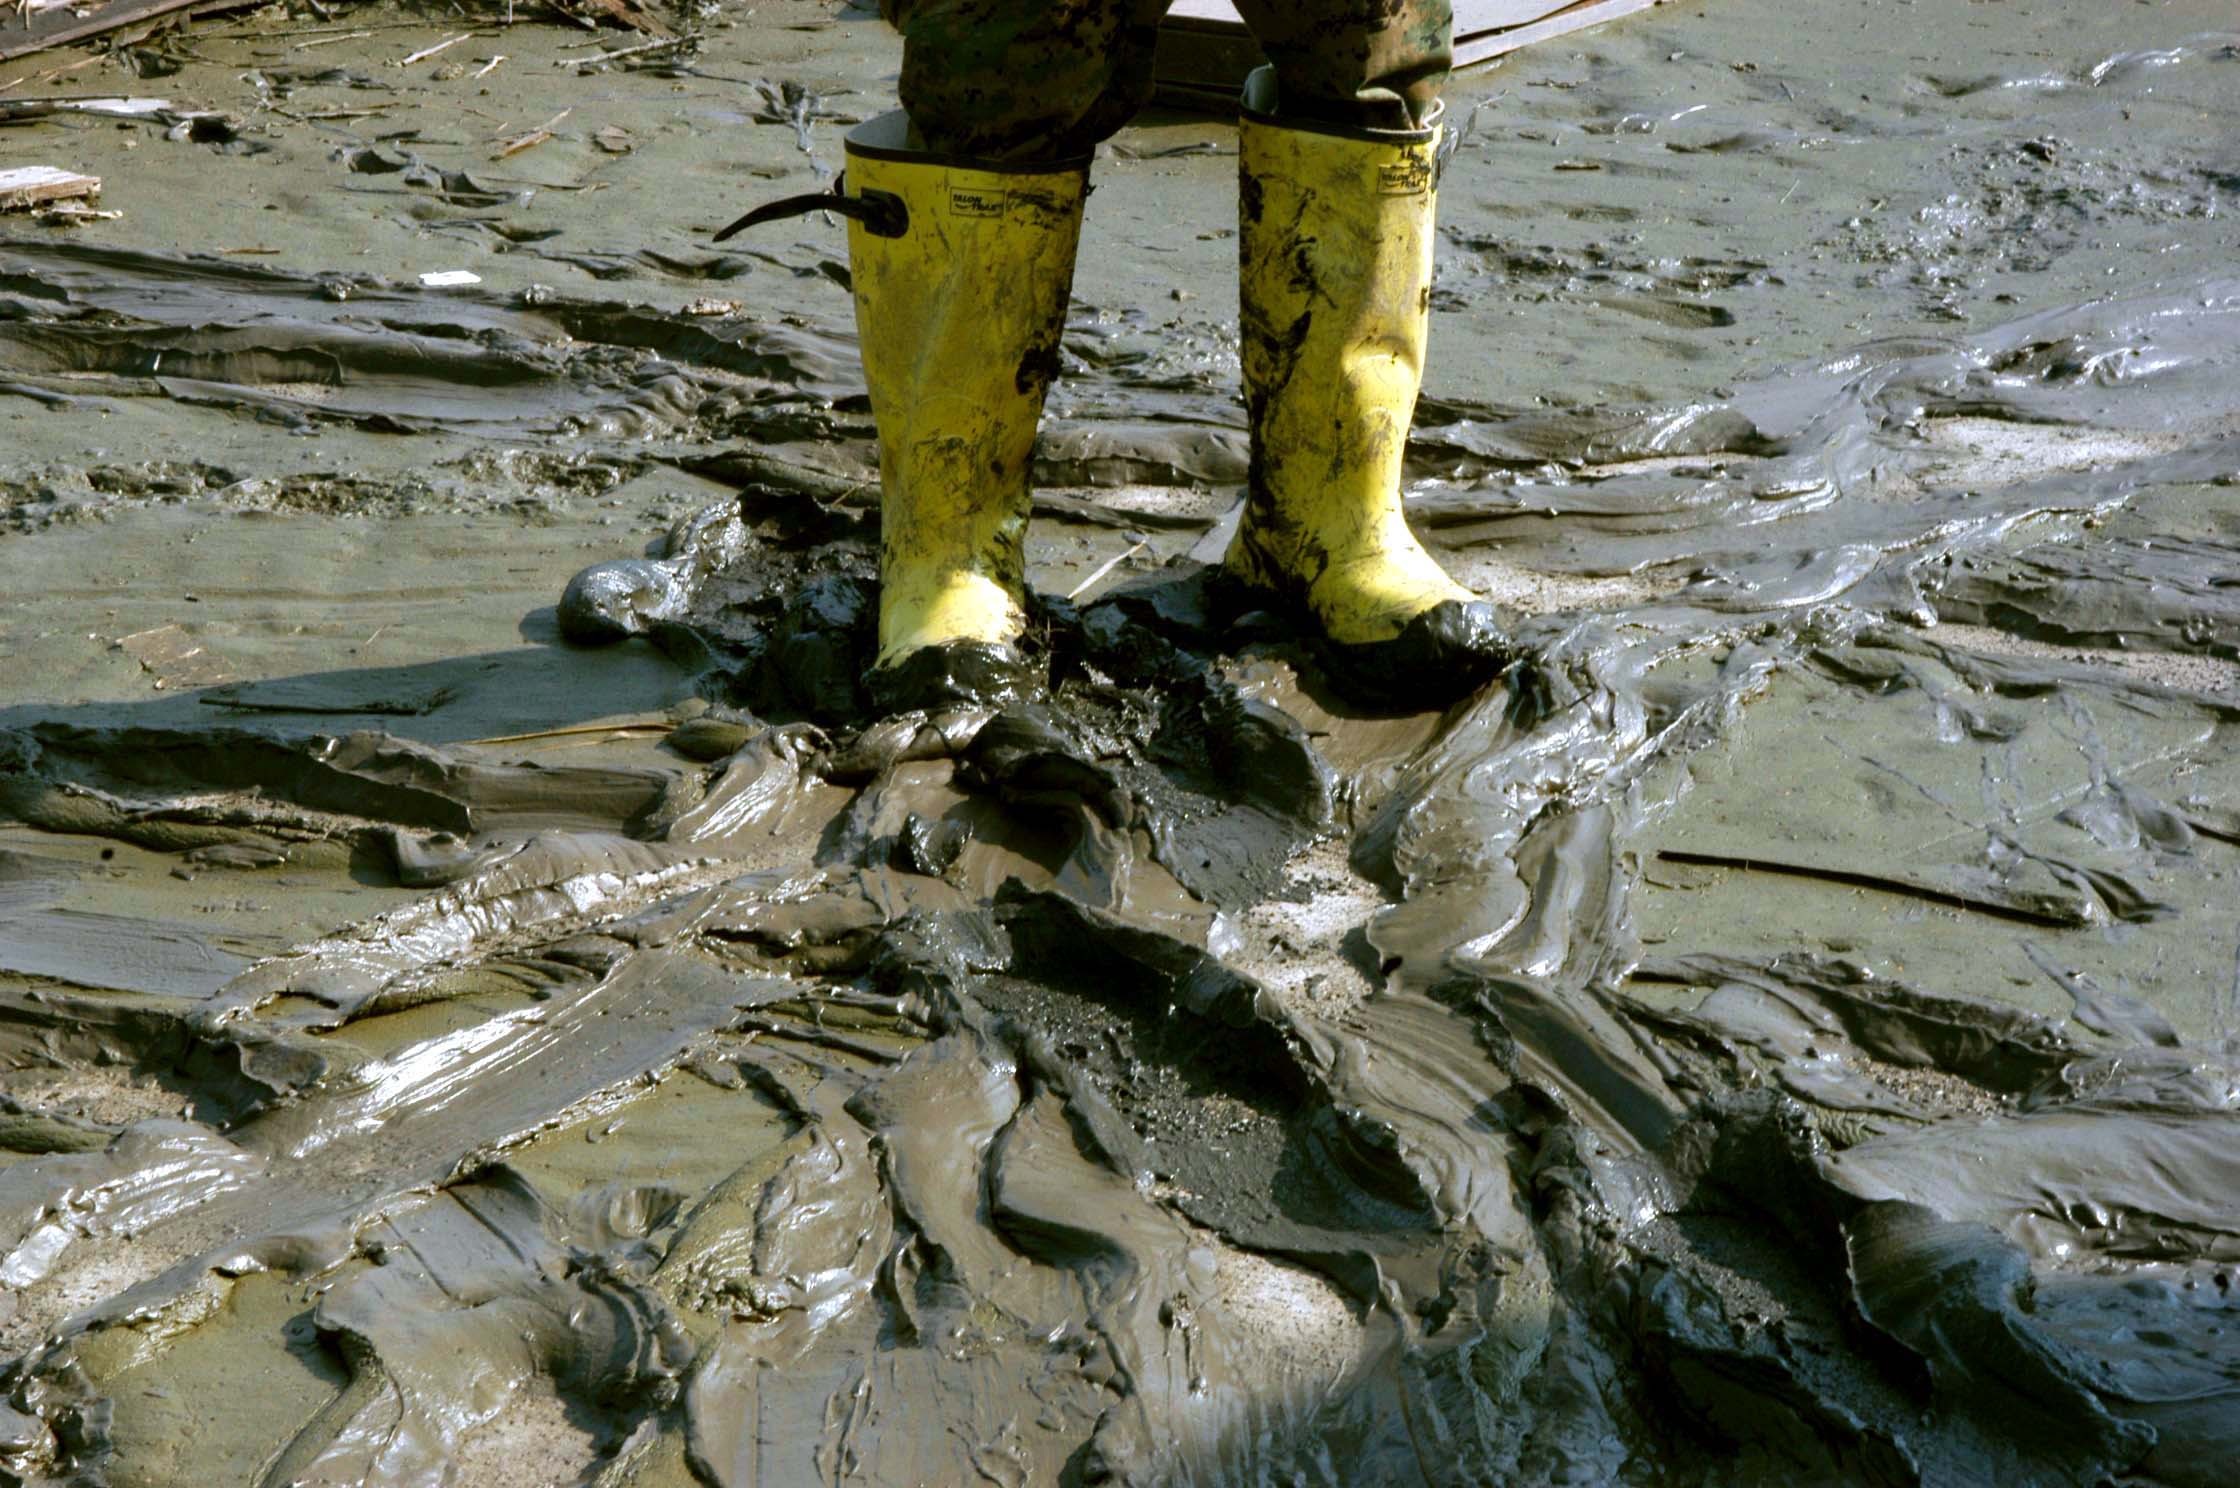
water, street, texture, rain, city, urban, ice, dirt, mud, messy, geology, disaster, flooding, pollution, slippery, muddy, overflow, clean up, sidewalks